Elisabeth Jaquette

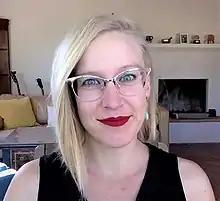
Jaquette reads for the National Book Foundation in 2020

Elisabeth Jaquette is an American translator of modern Arabic literature. Her work has been shortlisted for the National Book Award and TA First Translation Prize, and supported by the Jan Michalski Foundation, the PEN/Heim Translation Fund, and several English PEN Translates Awards. She has a BA from Swarthmore College and an MA from Columbia University and was a CASA Fellow at The American University in Cairo. She is also Executive Director of the American Literary Translators Association.